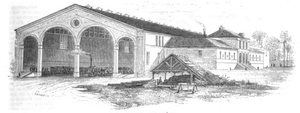
La gare d'Orléans est une gare ferroviaire française située sur le territoire de la commune d'Orléans, dans le département du Loiret, en région Centre-Val de Loire.